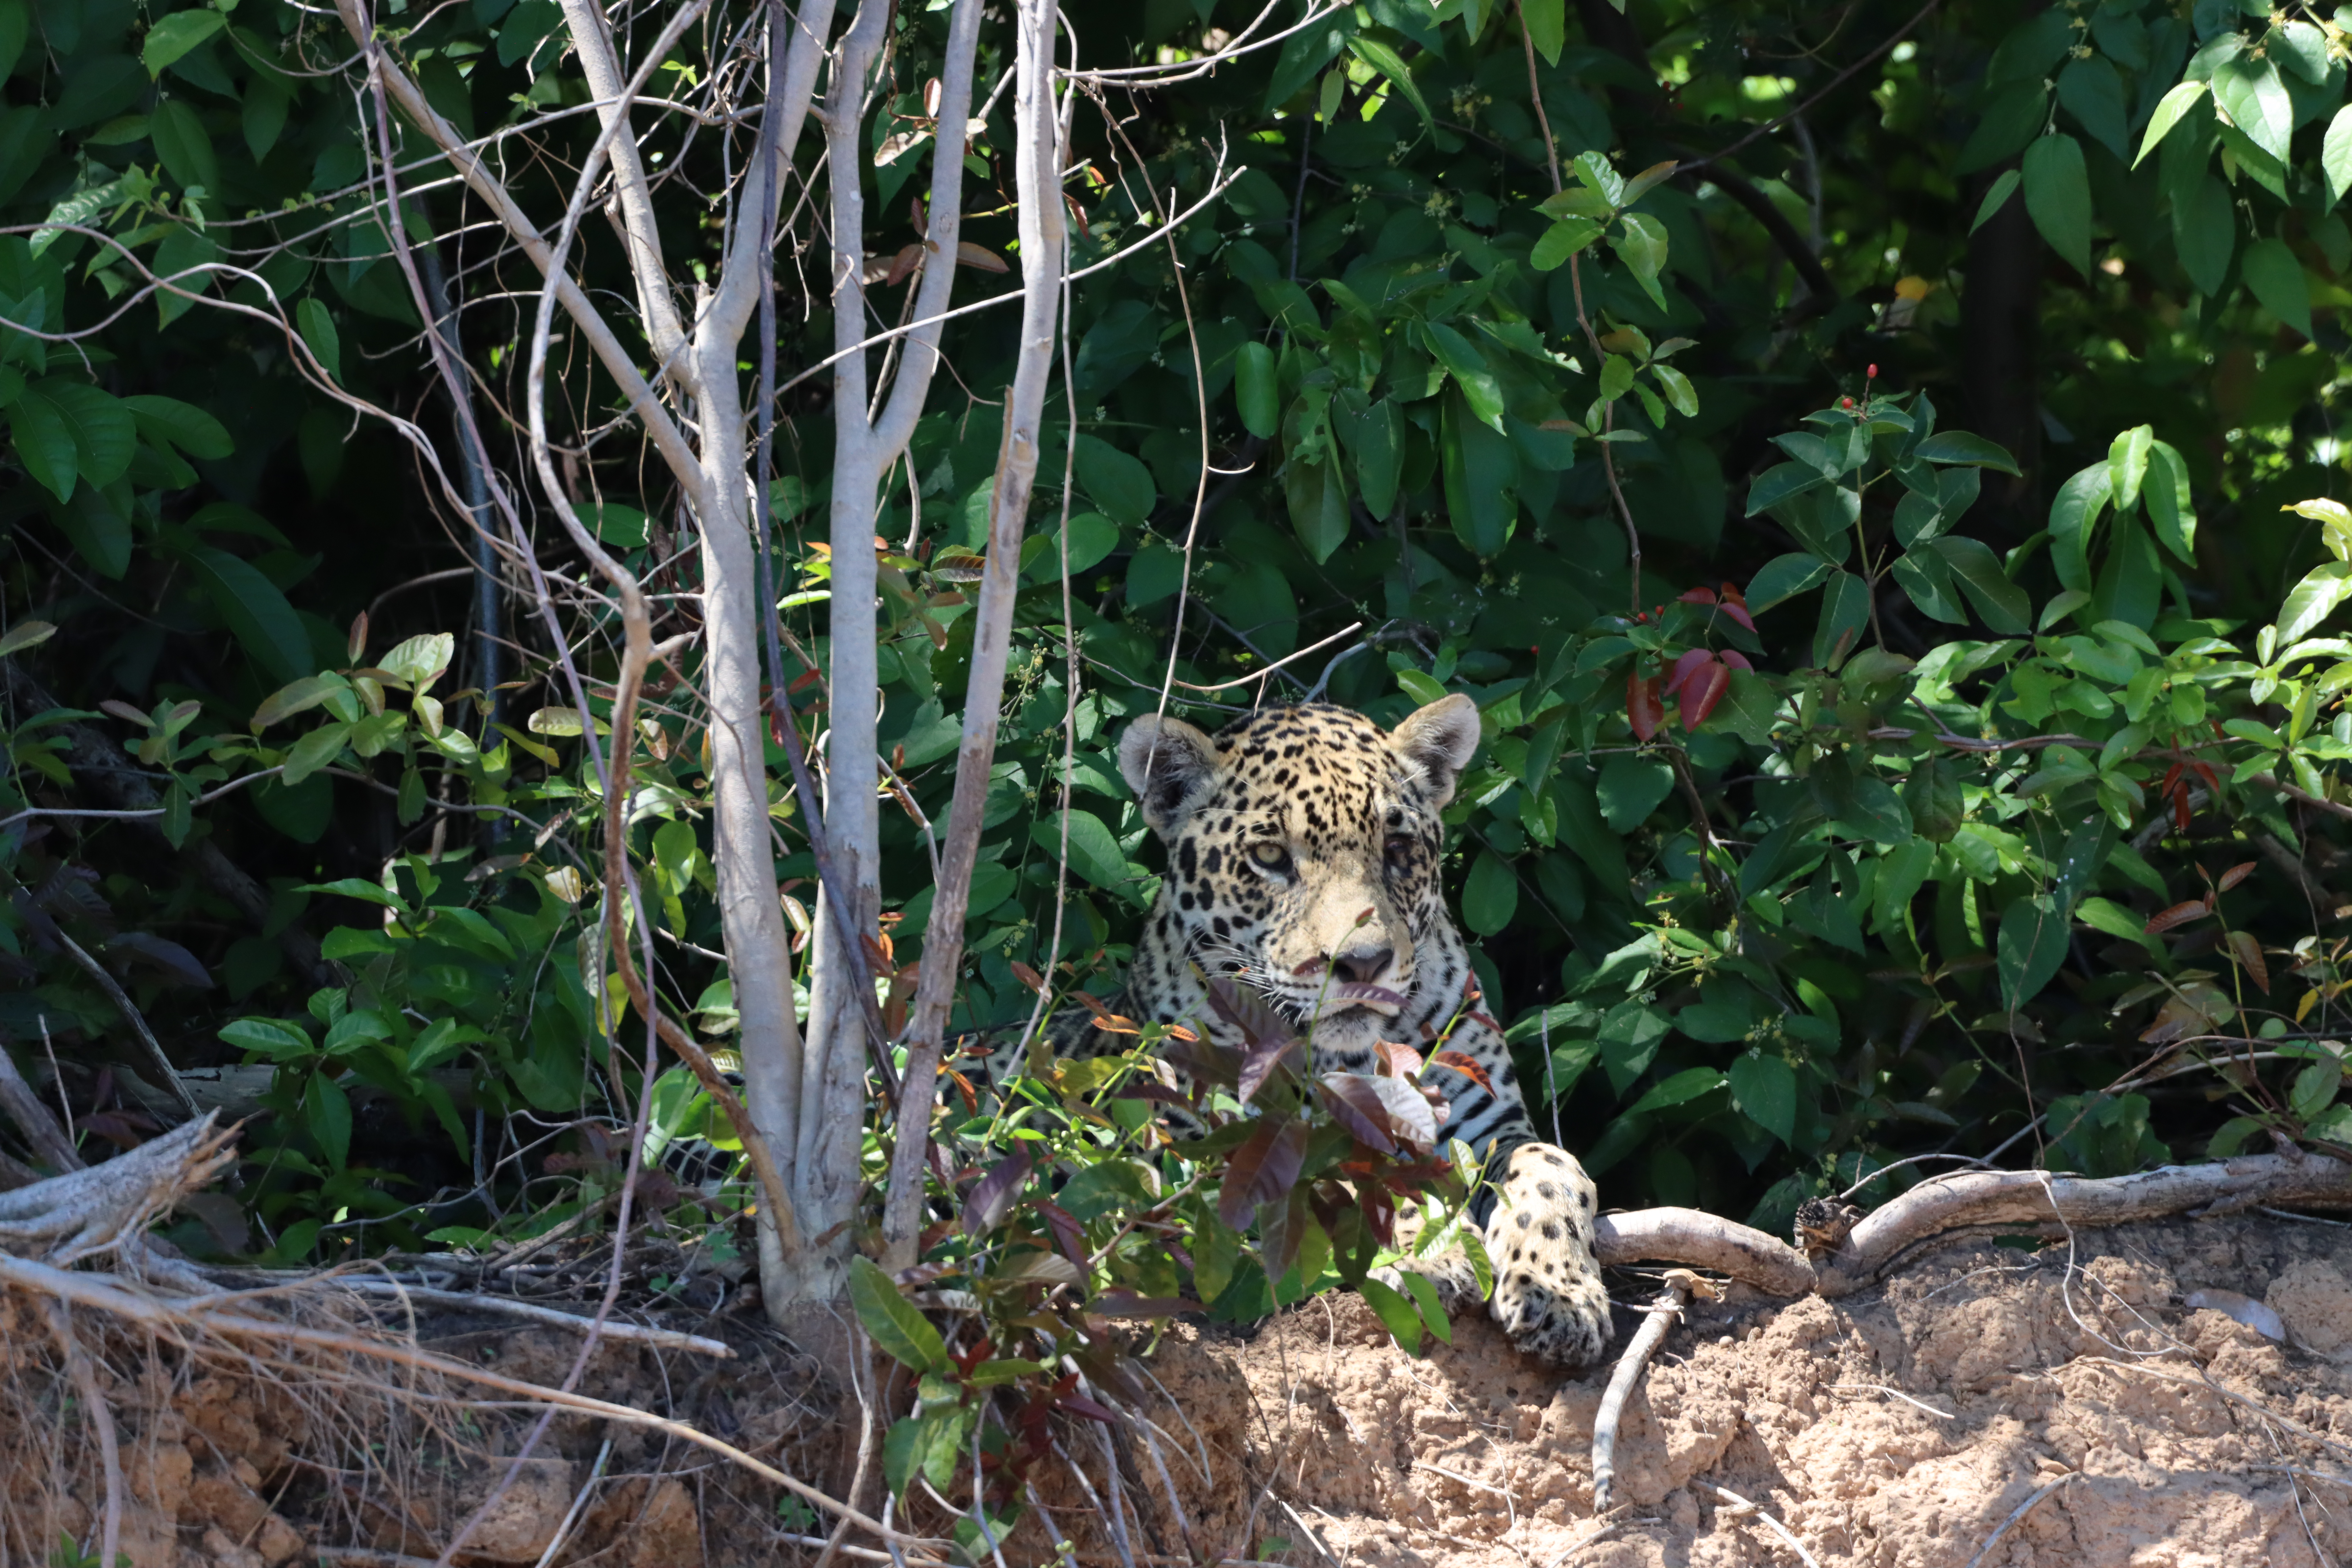
Jaguar: Lua